Thomas Goff Lupton

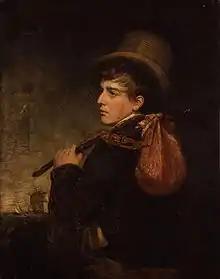
George Clint, "Thomas Goff Lupton", oil on canvas, National Portrait Gallery, London

Thomas Goff Lupton (3 September 1791 – 18 May 1873) was an English mezzotint engraver and artist, who engraved many works by J. M. W. Turner and other notable British painters of the 19th century. He also produced some pastels, exhibited at the Royal Academy. He played an important part in advancing the technical aspect of engraving by introducing soft steel plates.